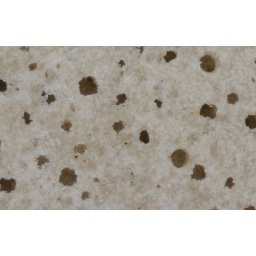
Macro of the tiny holes that appear in beach sand just after the waves roll back.